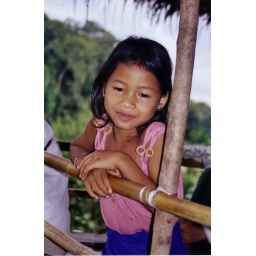
A young girl over looks other children playing by a river near Luang Prabang, Laos 2006